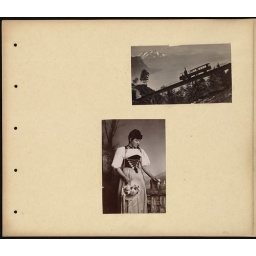
View of train traveling up mountainside. Woman in traditional Swiss attire